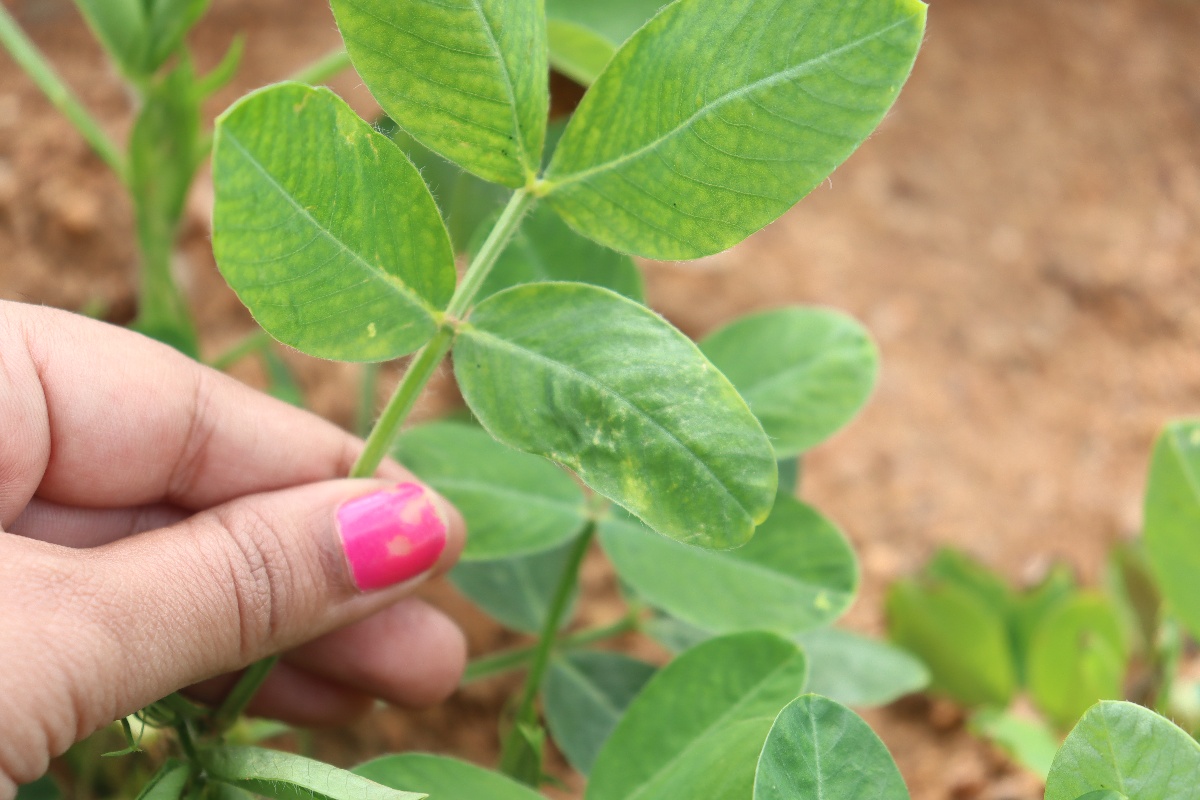
Label: healthy leaf